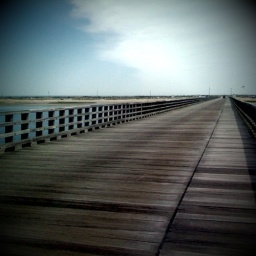
The long wooden bridge at Duxbury Beach in Duxbury, MA